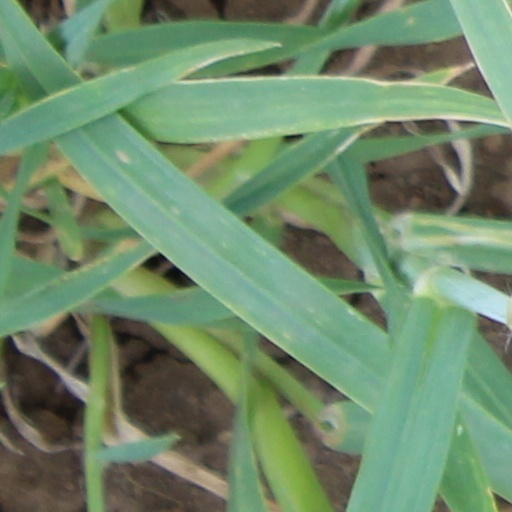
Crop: wheat